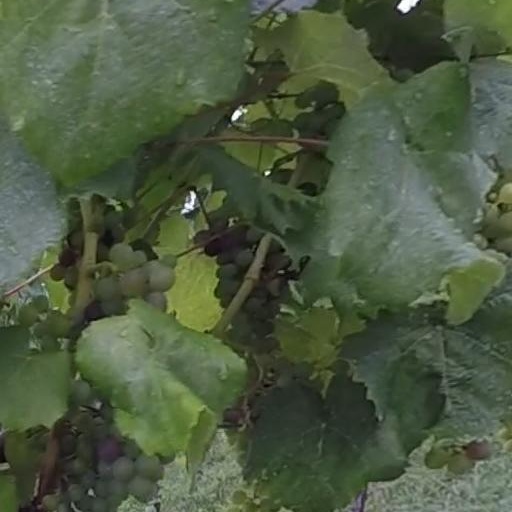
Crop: grape